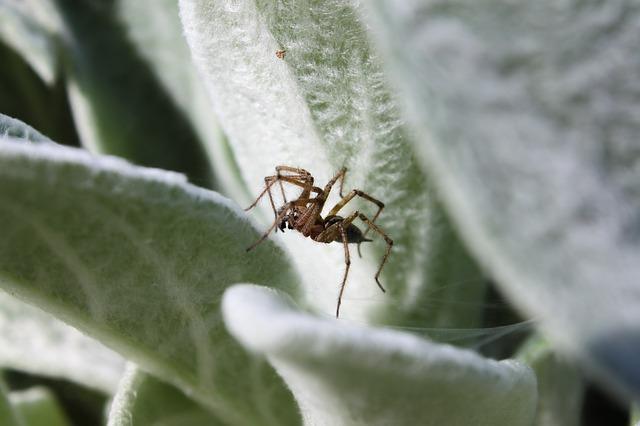
spider